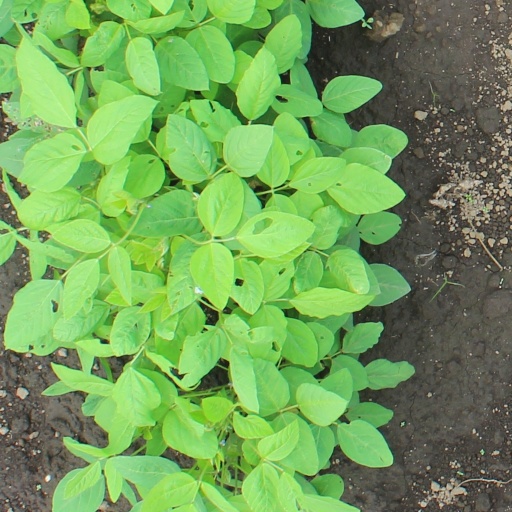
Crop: soybean